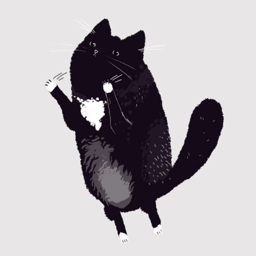
this is a drawing of cat